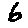
Label: 6